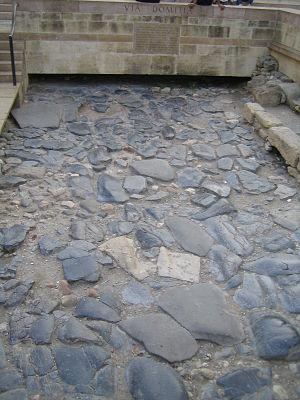
Narbo Martius est le nom d'une ville gallo-romaine, fondée à la fin du IIe siècle av. J.-C. ; c'est aujourd'hui la ville de Narbonne.